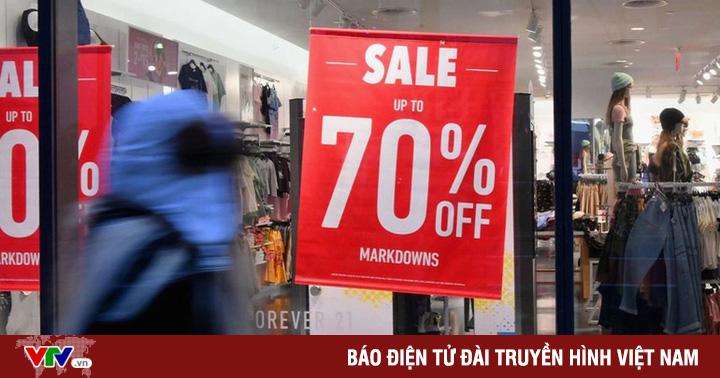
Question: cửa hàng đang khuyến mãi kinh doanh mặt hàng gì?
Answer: cửa hàng bán quần áo và phụ kiện thời trang